Gilded Age

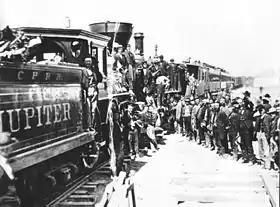
The celebration of the completion of the first transcontinental railroad, May 10, 1869

The Gilded Age was a period of economic growth as the United States jumped to the lead in industrialization ahead of Britain. The nation was rapidly expanding its economy into new areas, especially heavy industry like factories, railroads, and coal mining. In 1869, the first transcontinental railroad opened up the far-west mining and ranching regions. Travel from New York to San Francisco then took six days instead of six months. Railroad track mileage tripled from 1860 to 1880, and then doubled again by 1920. The new track linked formerly isolated areas with larger markets and allowed for the rise of commercial farming, ranching, and mining, creating a truly national marketplace. American steel production rose to surpass the combined totals of Britain, Germany, and France.